Pritchard's Outlook Historic District

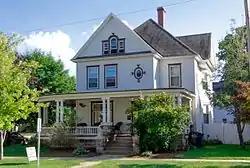
Orson G. Vahue House (203 Cutler)

Pritchard's Outlook Historic District is a primarily residential historic district, roughly bounded by Park Drive, Walnut Street, Crescent Street, and Davis Street, in Allegan, Michigan. It was added to the National Register of Historic Places in 1987.